William Hely

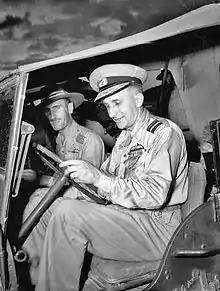
Two men in light-coloured military uniforms sitting in a jeep

At the outbreak of World War II, Hely was attached to the operations room at RAF Coastal Command. On his return to Australia in January 1940, he was appointed Staff Officer Plans at RAAF Headquarters, Melbourne. In October, he joined the Deputy Chief of the Air Staff, Air Vice Marshal Bill Bostock, as a delegate to a defence conference in Singapore. The Australian contingent found the local forces ill-prepared for an attack by the Japanese and recommended significant increases in air capability, both in Australia and in the Pacific Islands, to meet the threat. Hely was promoted to temporary wing commander the following January, and was the ranking Air Force delegate at a series of staff talks in Batavia and Singapore regarding the defence of the Dutch East Indies. He became Director of Operations at RAAF Headquarters in August. His promotion to acting group captain was announced on 17 February 1942. Two days later, the Japanese bombed Darwin, Northern Territory; Hely circulated a memo early the next month to all commands on the lessons learnt from the raid. He was posted to Darwin in May to join North-Western Area headquarters as senior air staff officer, and was granted the temporary rank of group captain in January 1943. Hely returned to RAAF Headquarters in March to become Director of Air Staff Plans.